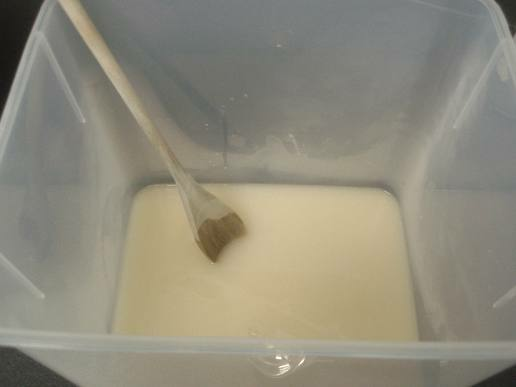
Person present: No